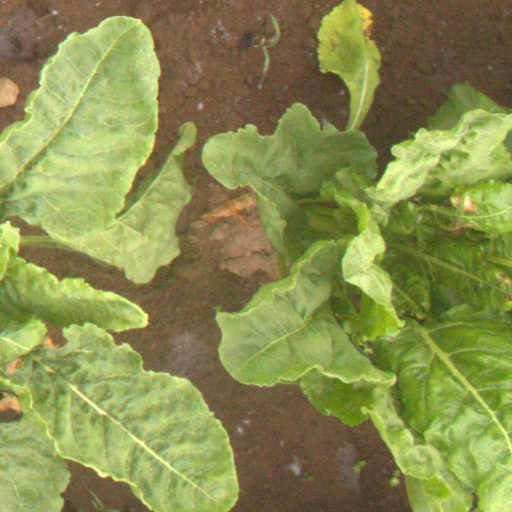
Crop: sugar beet